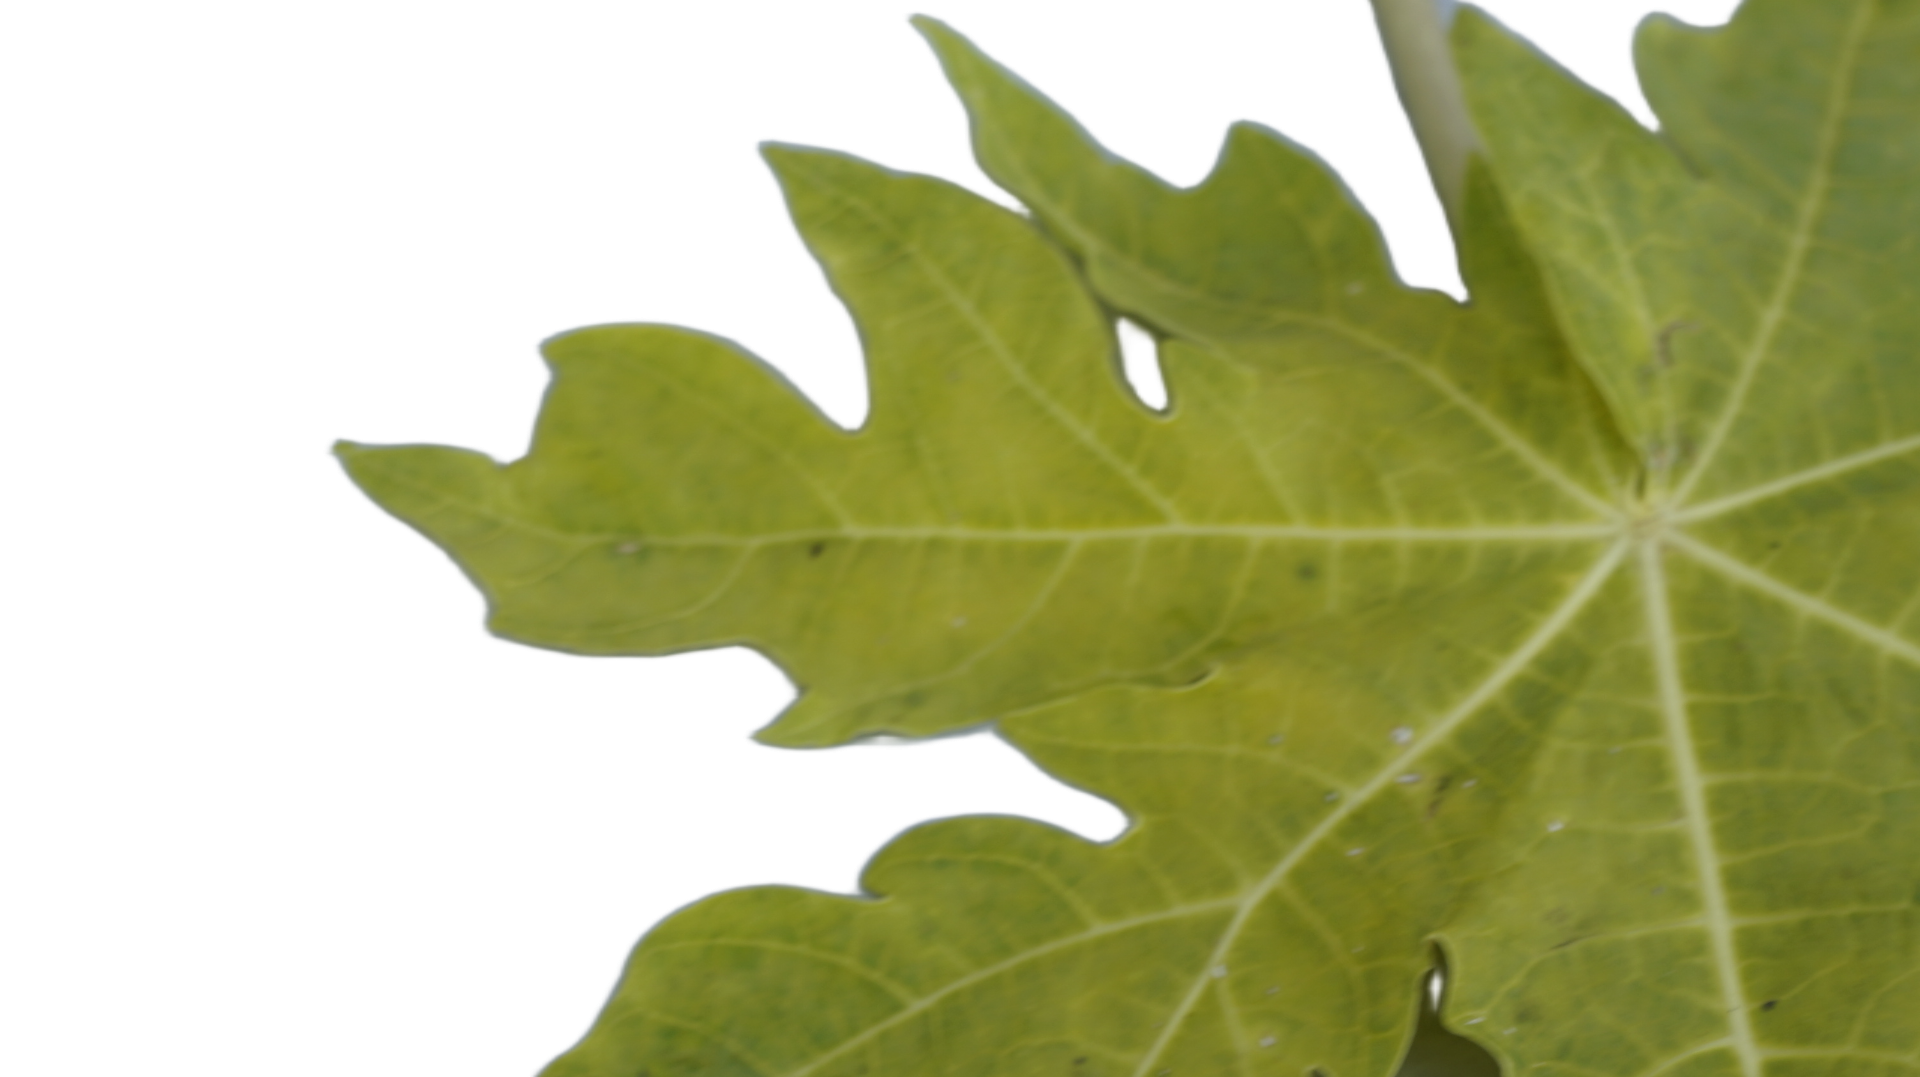
Crop: Papaya
Label: Carica_Insect_Hole